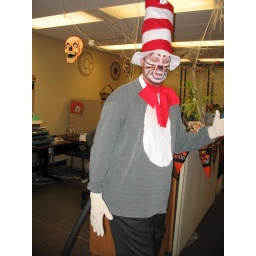
Scott the cat in the rat ...i mean hat